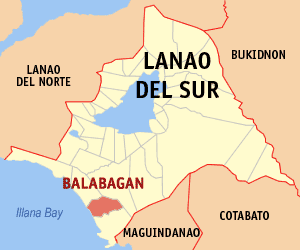
Balabagan est une localité de la province de Lanao du Sud, aux Philippines. En 2015, elle compte 26 819 habitants.